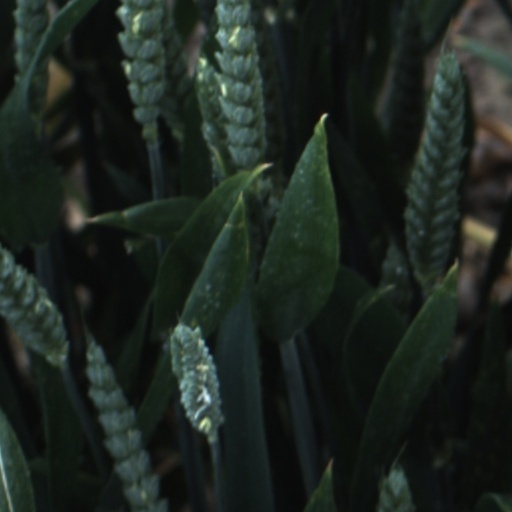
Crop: wheat